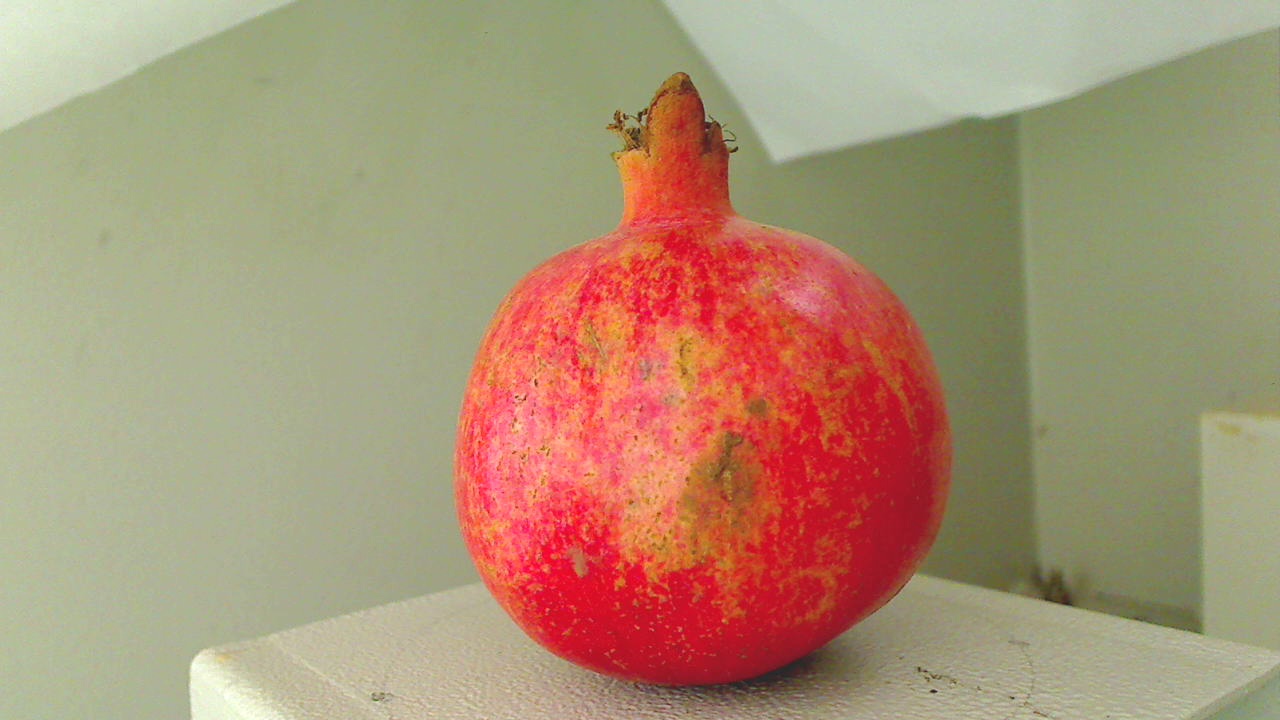
Grade: grade-3
Quality: quality-1